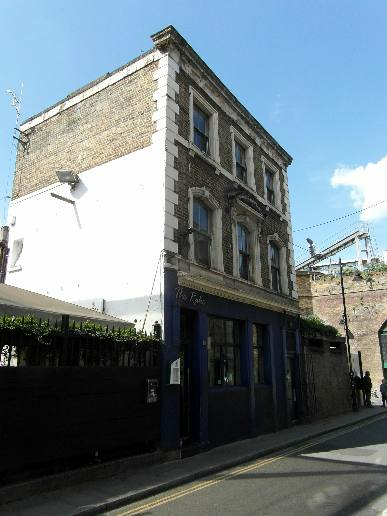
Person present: No